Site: brandenburg
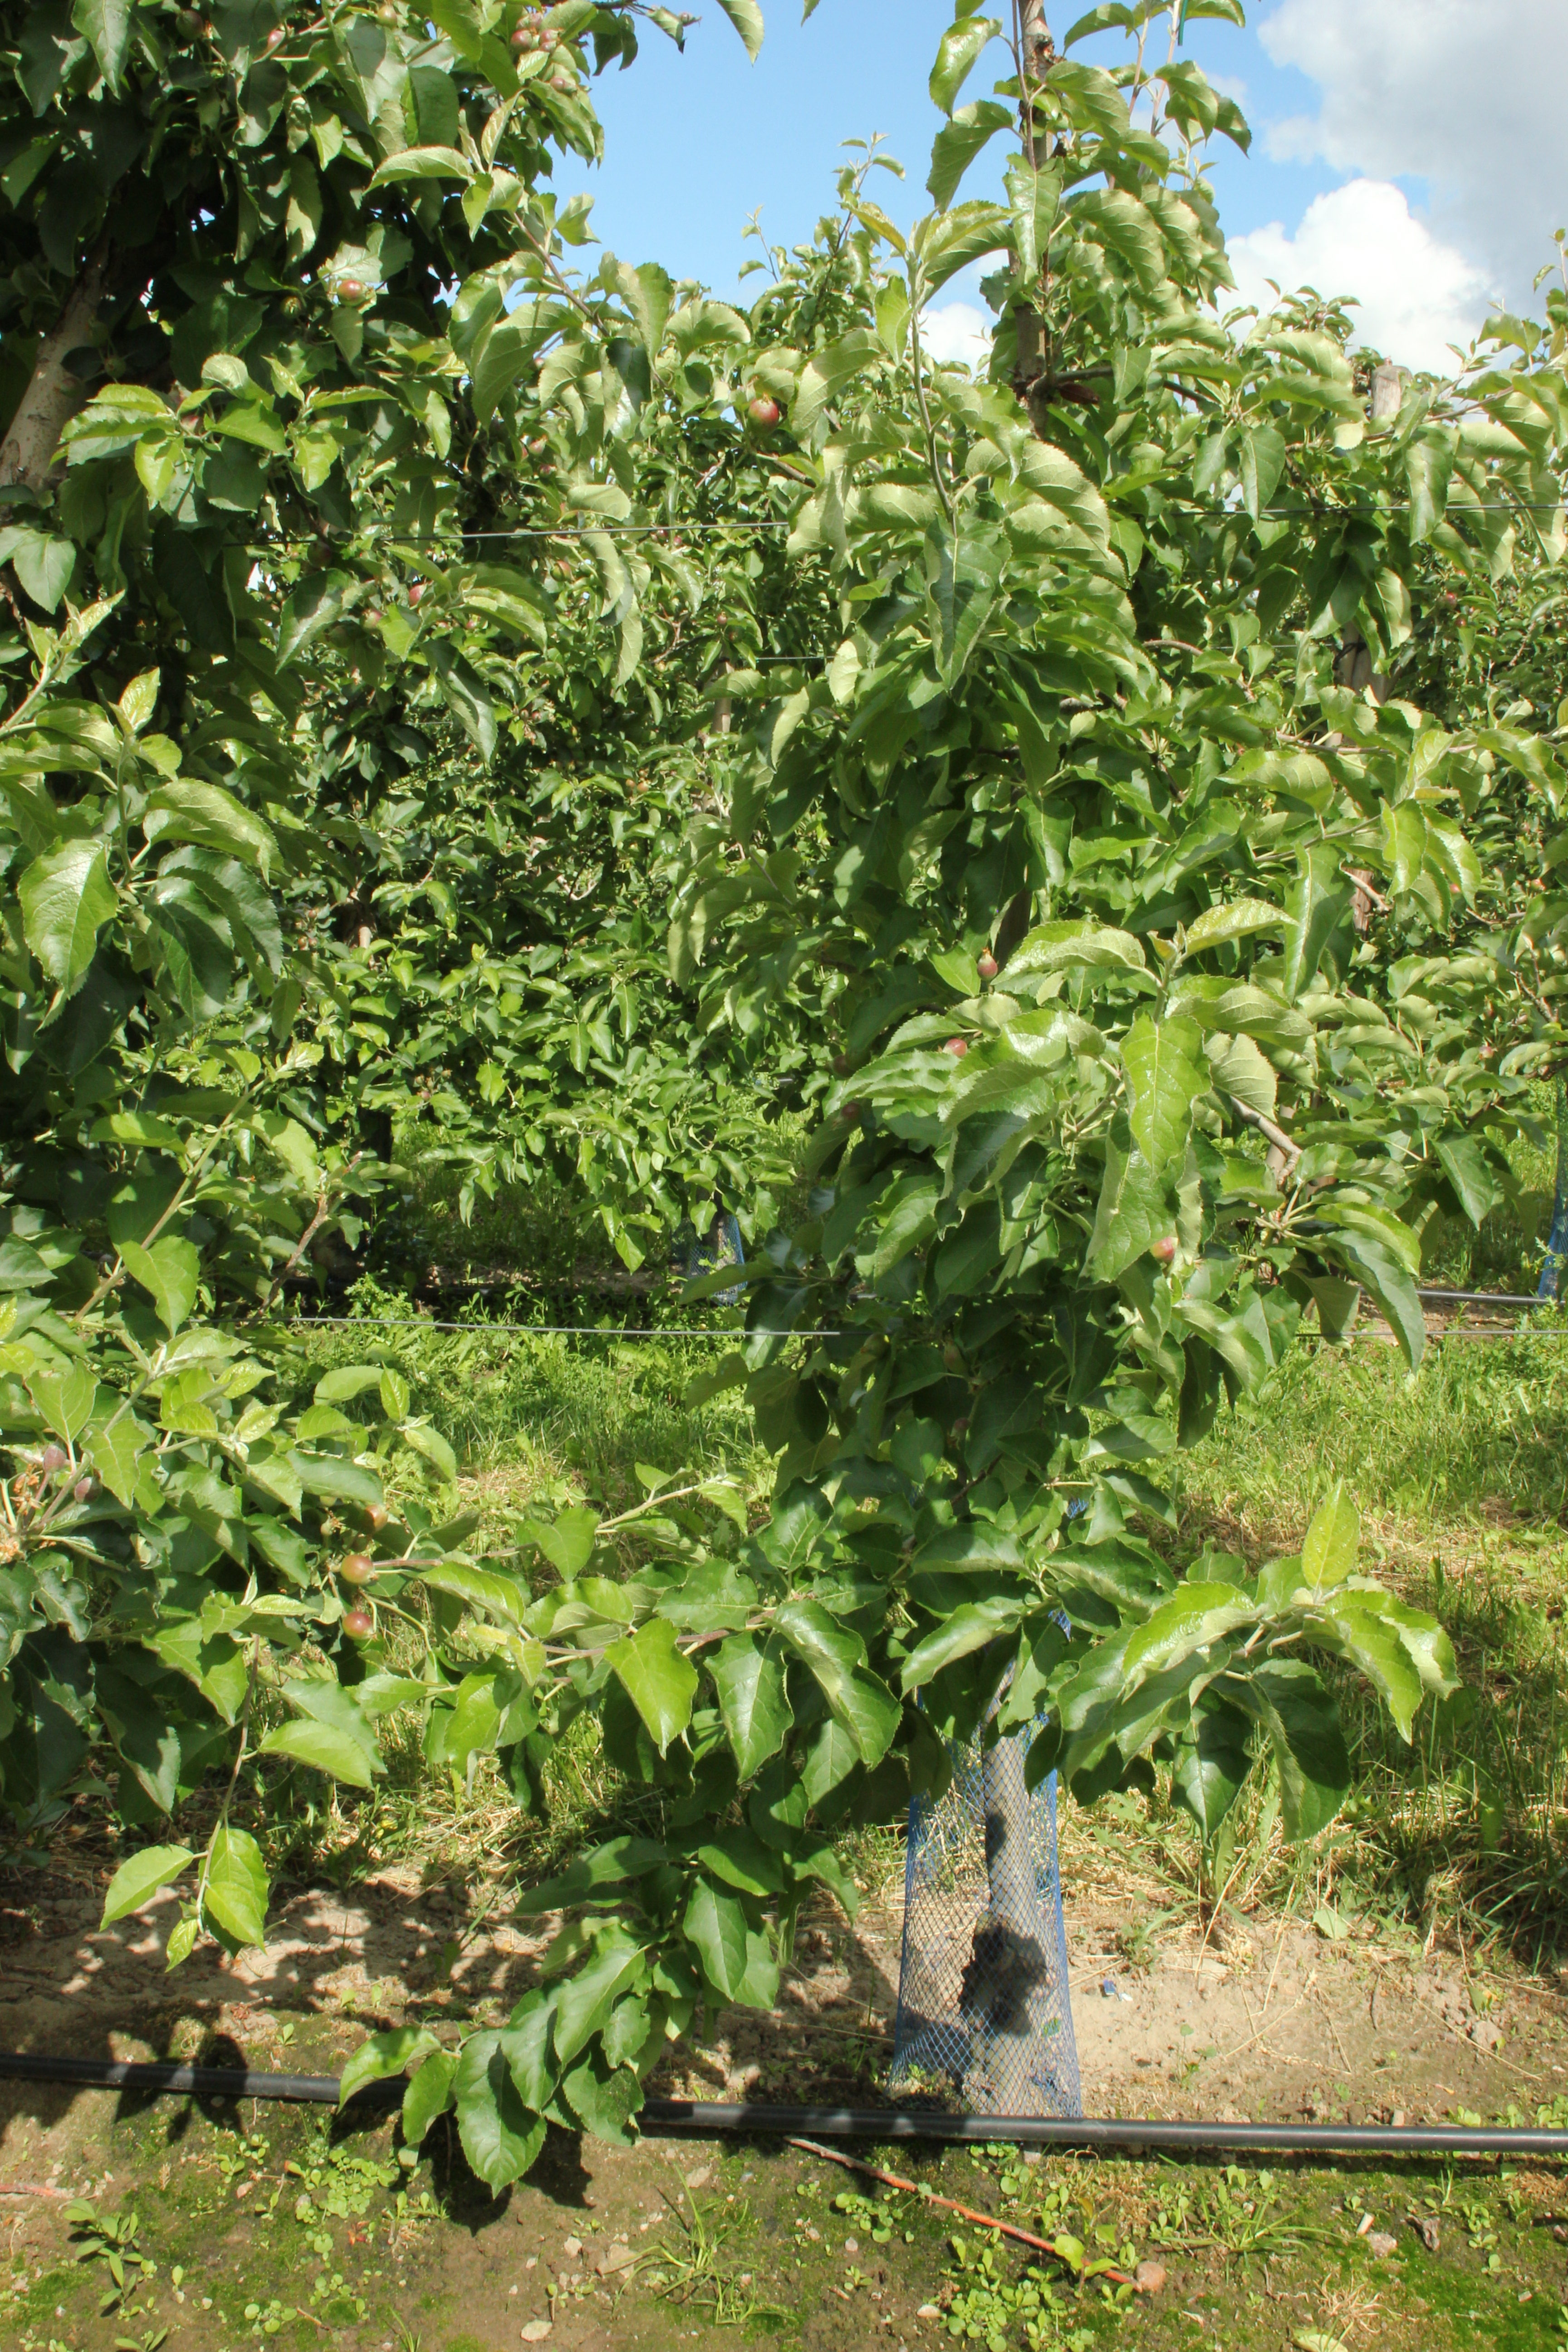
Growth stage (BBCH 72): Development of fruit